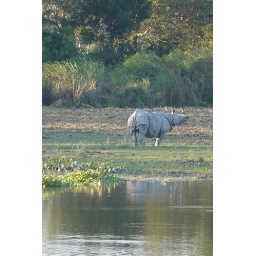
Safari- jeeptocht door het nationaal park van Kaziranga. Rhinoceros in de verte.